Landed gentry

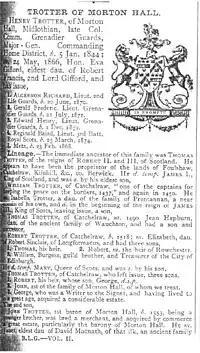
Typical entry in "Burke's Landed Gentry" (from Volume 2 of the 1898 edition).

In the 18th and 19th centuries, the names and families of those with titles (specifically peers and baronets, less often including those with the non-hereditary title of knight) were often listed in books or manuals known as "Peerages", "Baronetages", or combinations of these categories, such as the "Peerage, Baronetage, Knightage, and Companionage". As well as listing genealogical information, these books often also included details of the right of a given family to a coat of arms. They were comparable to the Almanach de Gotha in continental Europe.